Land Rover Discovery

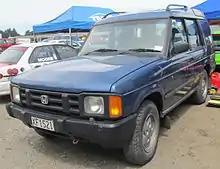
1994 Honda Crossroad (Japan)

In Japan, a badge-engineered version of the Discovery I was offered, called the Honda Crossroad. The Rover companies had a cross-holding relationship with Honda UK since the early-1980s. The relationship ended after Rover was taken over by German carmaker BMW in 1994. (Honda revived the nameplate 'Crossroad' in another small sport utility vehicle in 2007).